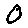
Label: 0